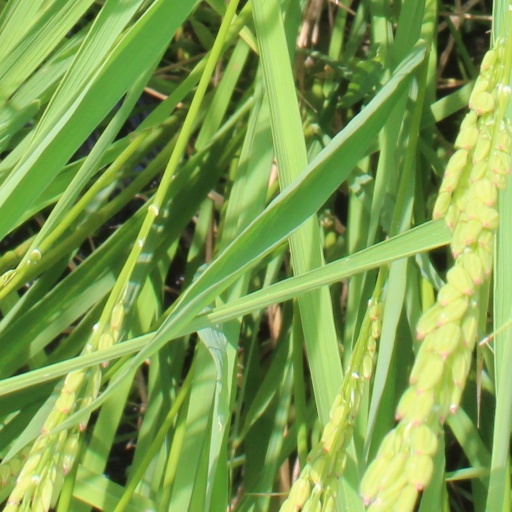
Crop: rice